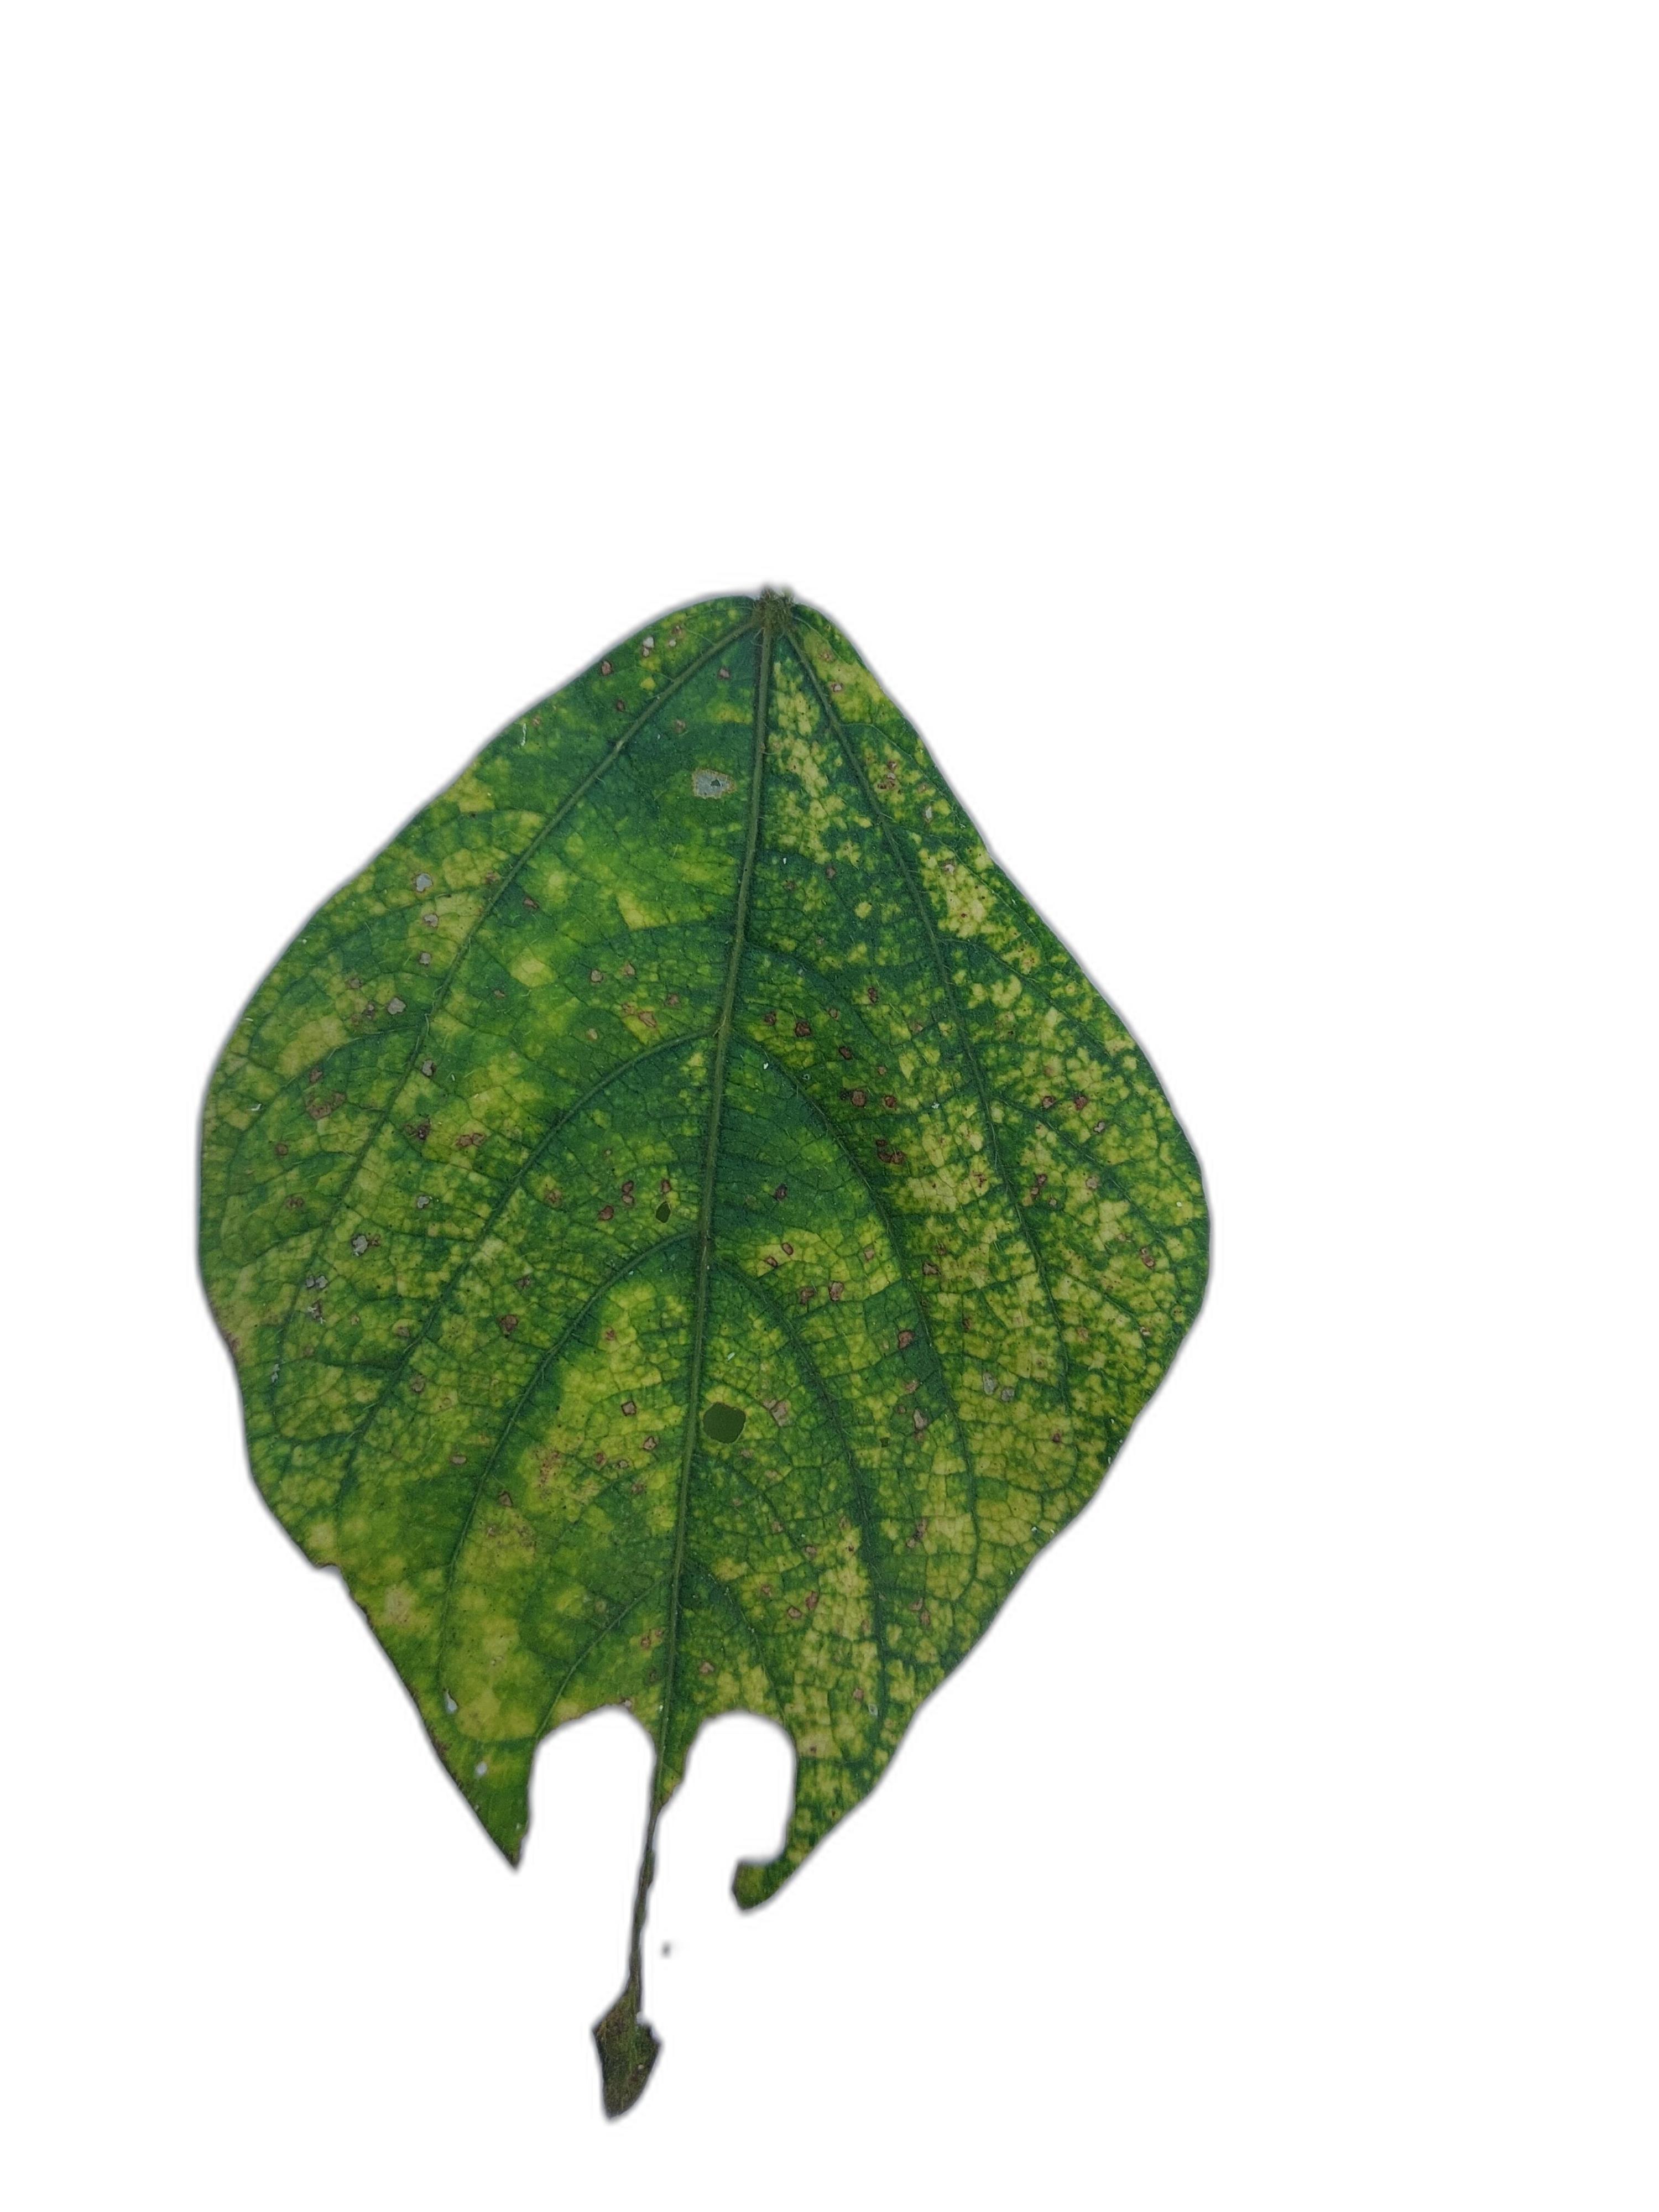
Label: Yellow Mosaic